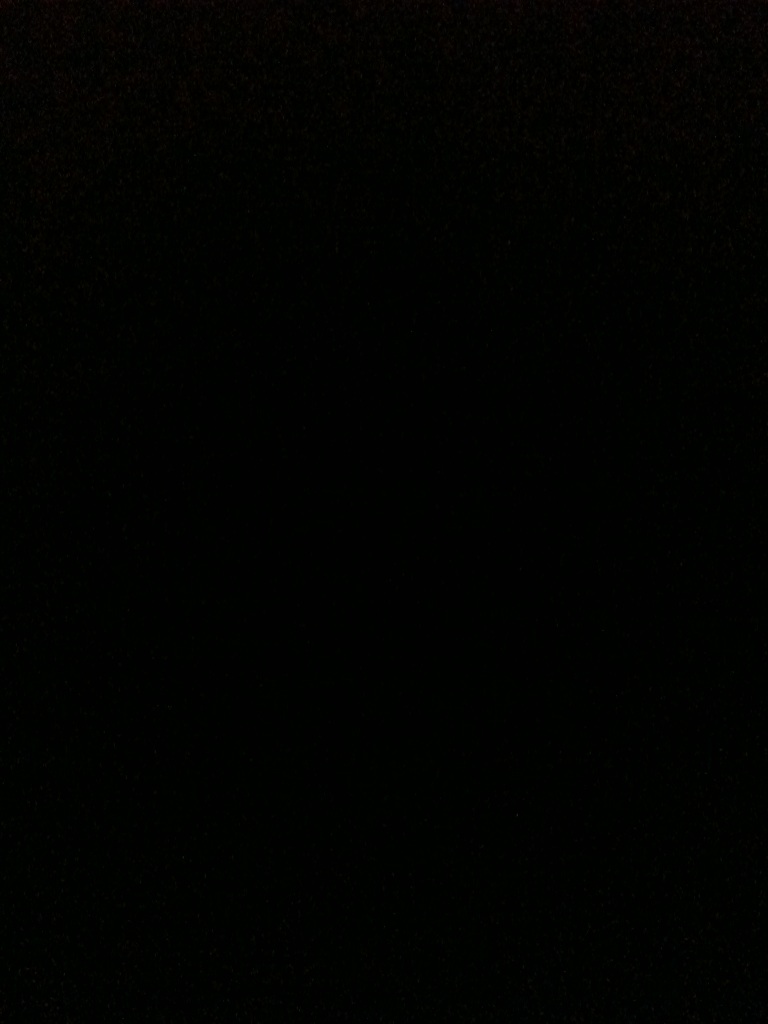Question: What color is this?
Answer: black